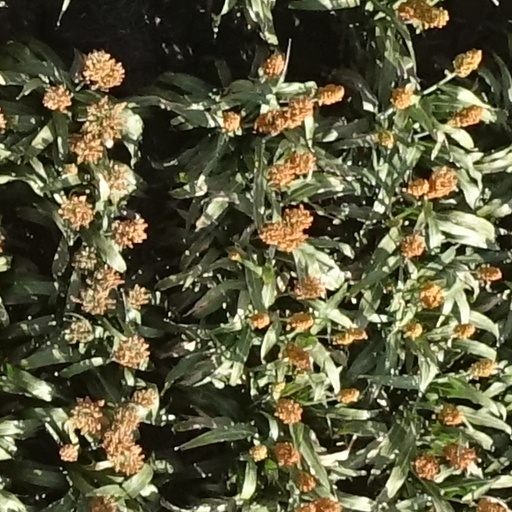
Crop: sorghum